Music technology (mechanical)

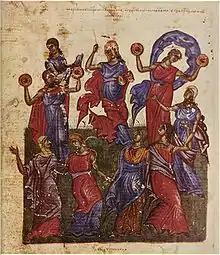
Miriam and women celebrate the crossing of the Red Sea with "timbrels" (small hand drums) (from the Tomić Psalter).

In prehistoric Egypt, music and chanting were commonly used in magic and rituals, and small shells were used as whistles. Evidence of Egyptian musical instruments dates to the Predynastic period, when funerary chants played an important role in Egyptian religion and were accompanied by clappers and possibly the flute. The most reliable evidence of instrument technologies dates from the Old Kingdom, when technologies for constructing harps, flutes and double clarinets were developed. Percussion instruments, lyres and lutes were used by the Middle Kingdom. Metal cymbals were used by ancient Egyptians. In the early 21st century, interest in the music of the pharaonic period began to grow, inspired by the research of such foreign-born musicologists as Hans Hickmann. By the early 21st century, Egyptian musicians and musicologists led by the musicology professor Khairy El-Malt at Helwan University in Cairo had begun to reconstruct musical instruments of Ancient Egypt, a project that is ongoing.